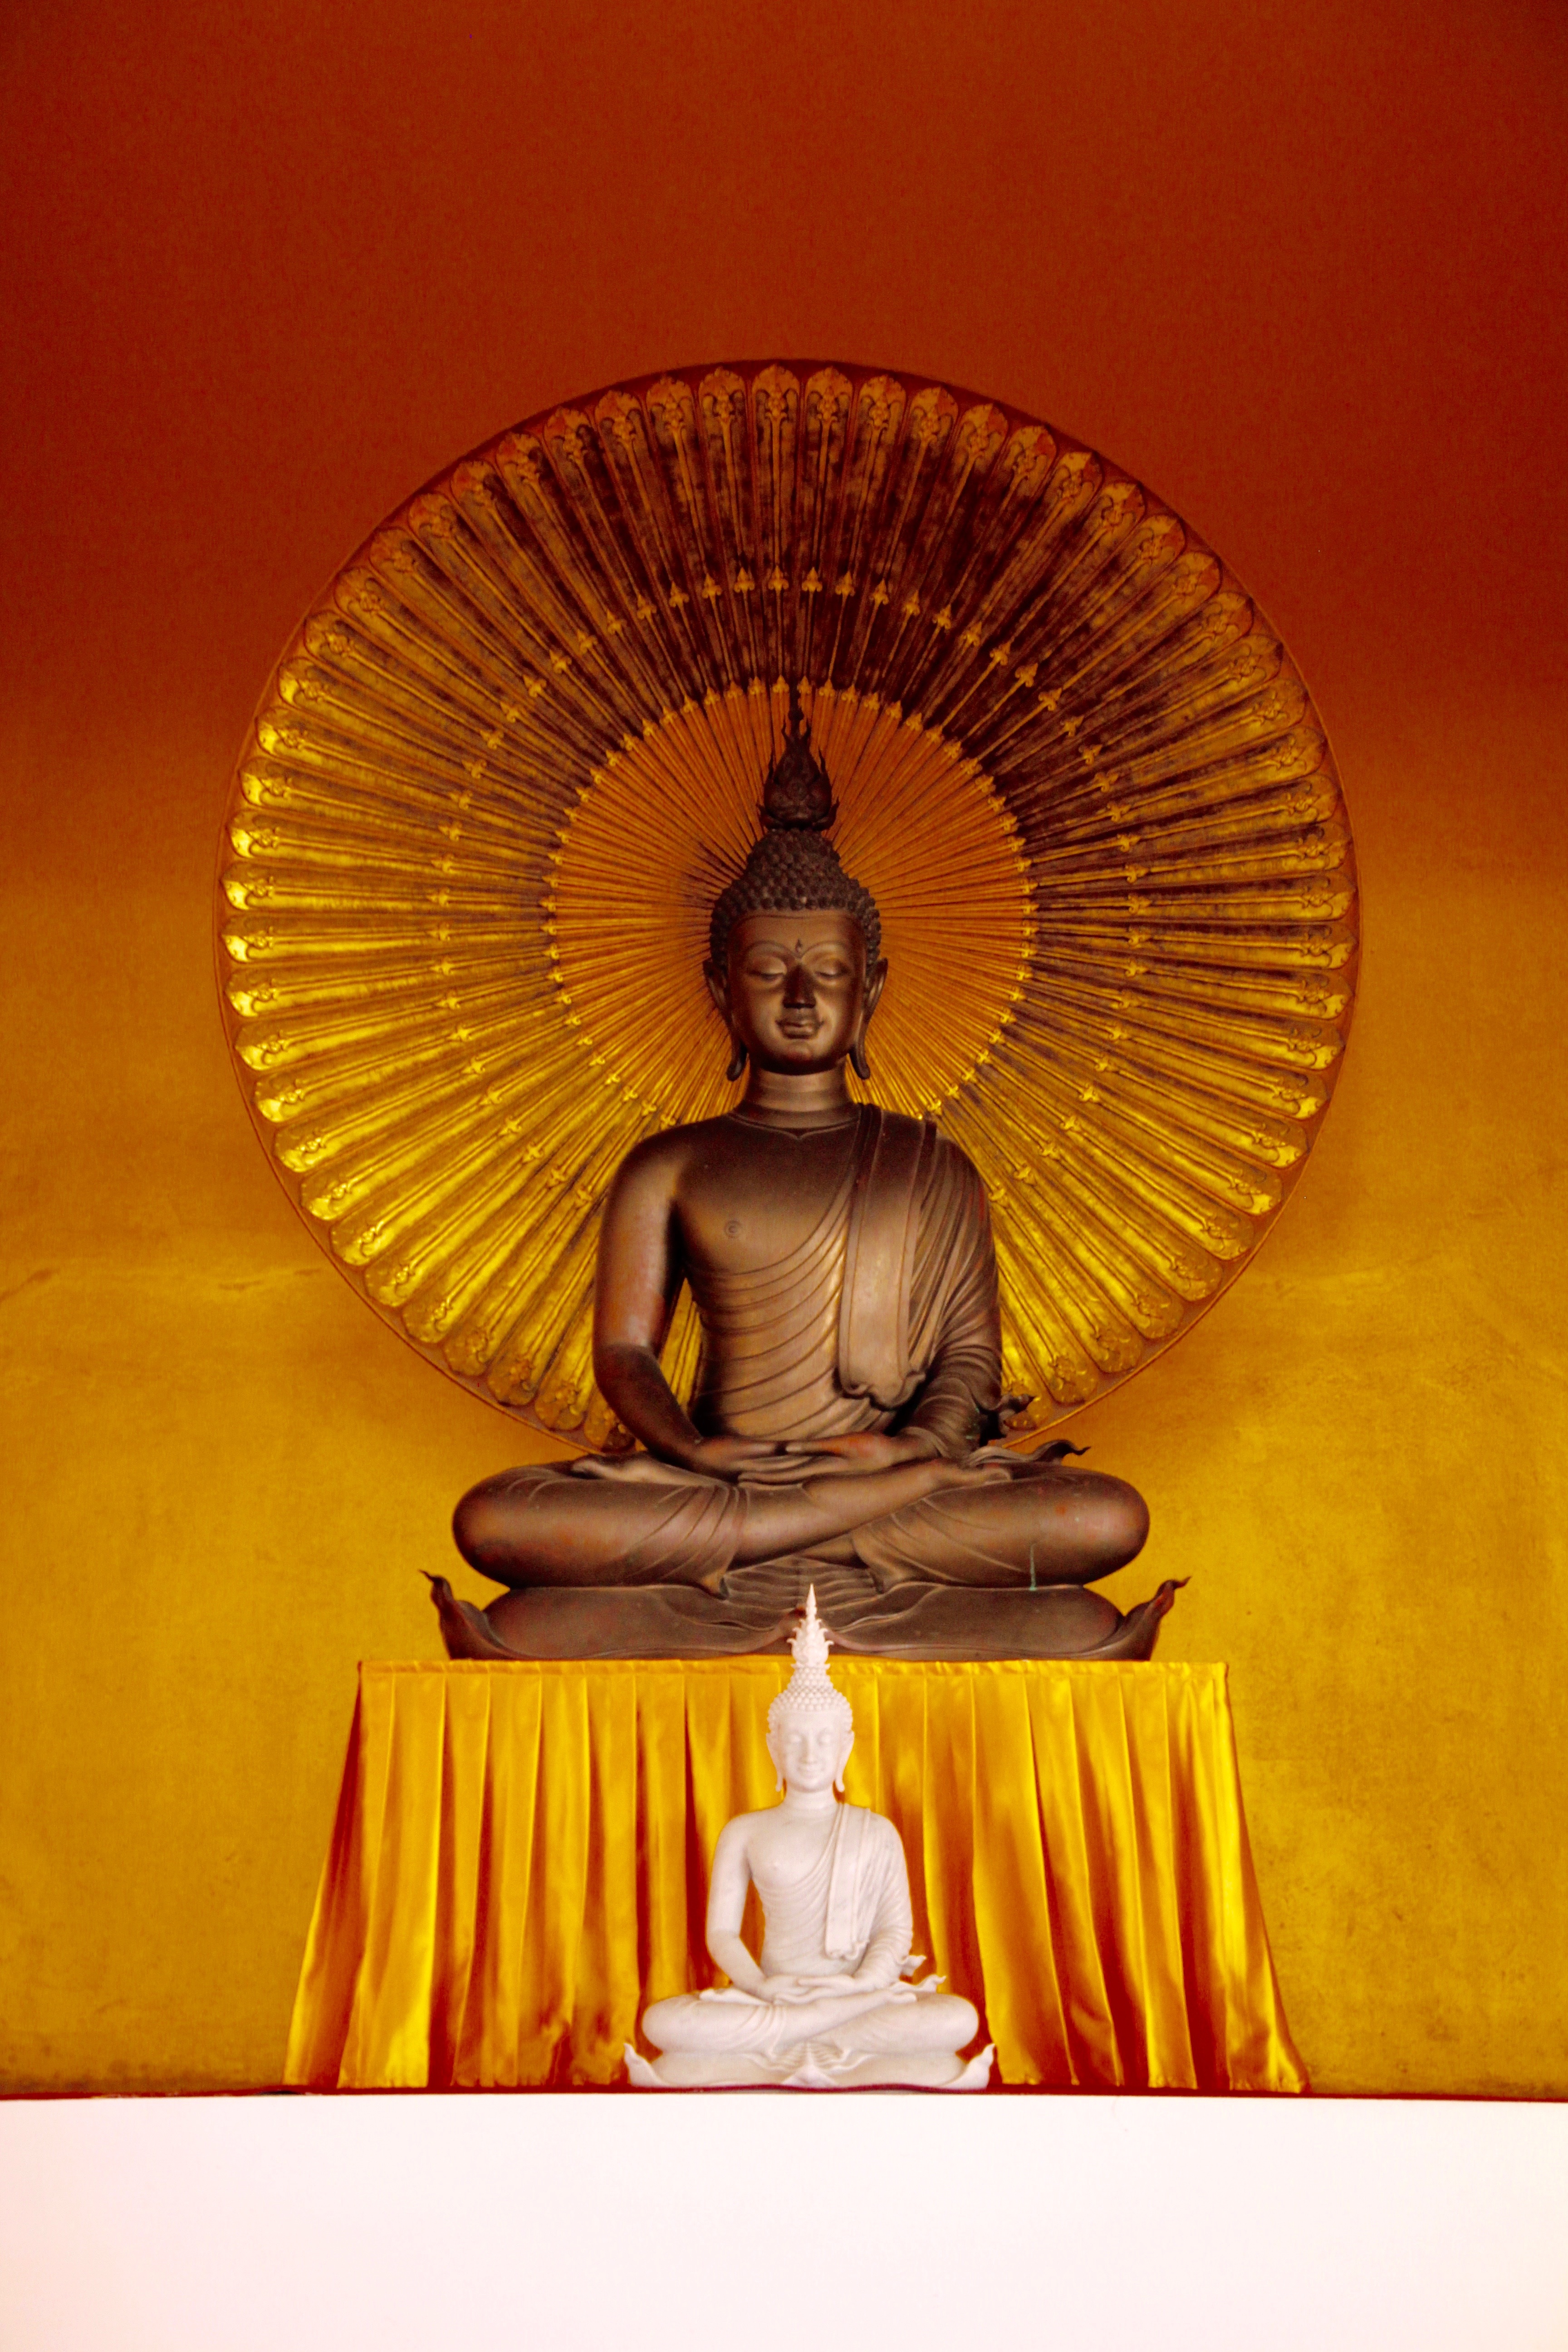
monument, statue, golden, peace, buddhism, religion, asia, yellow, thailand, face, sculpture, art, figure, meditation, gold, temple, faith, shrine, sanctuary, buddha, gilded, myanmar, southeast, reincarnation, golden buddha, transcendence, gautama buddha, ancient history